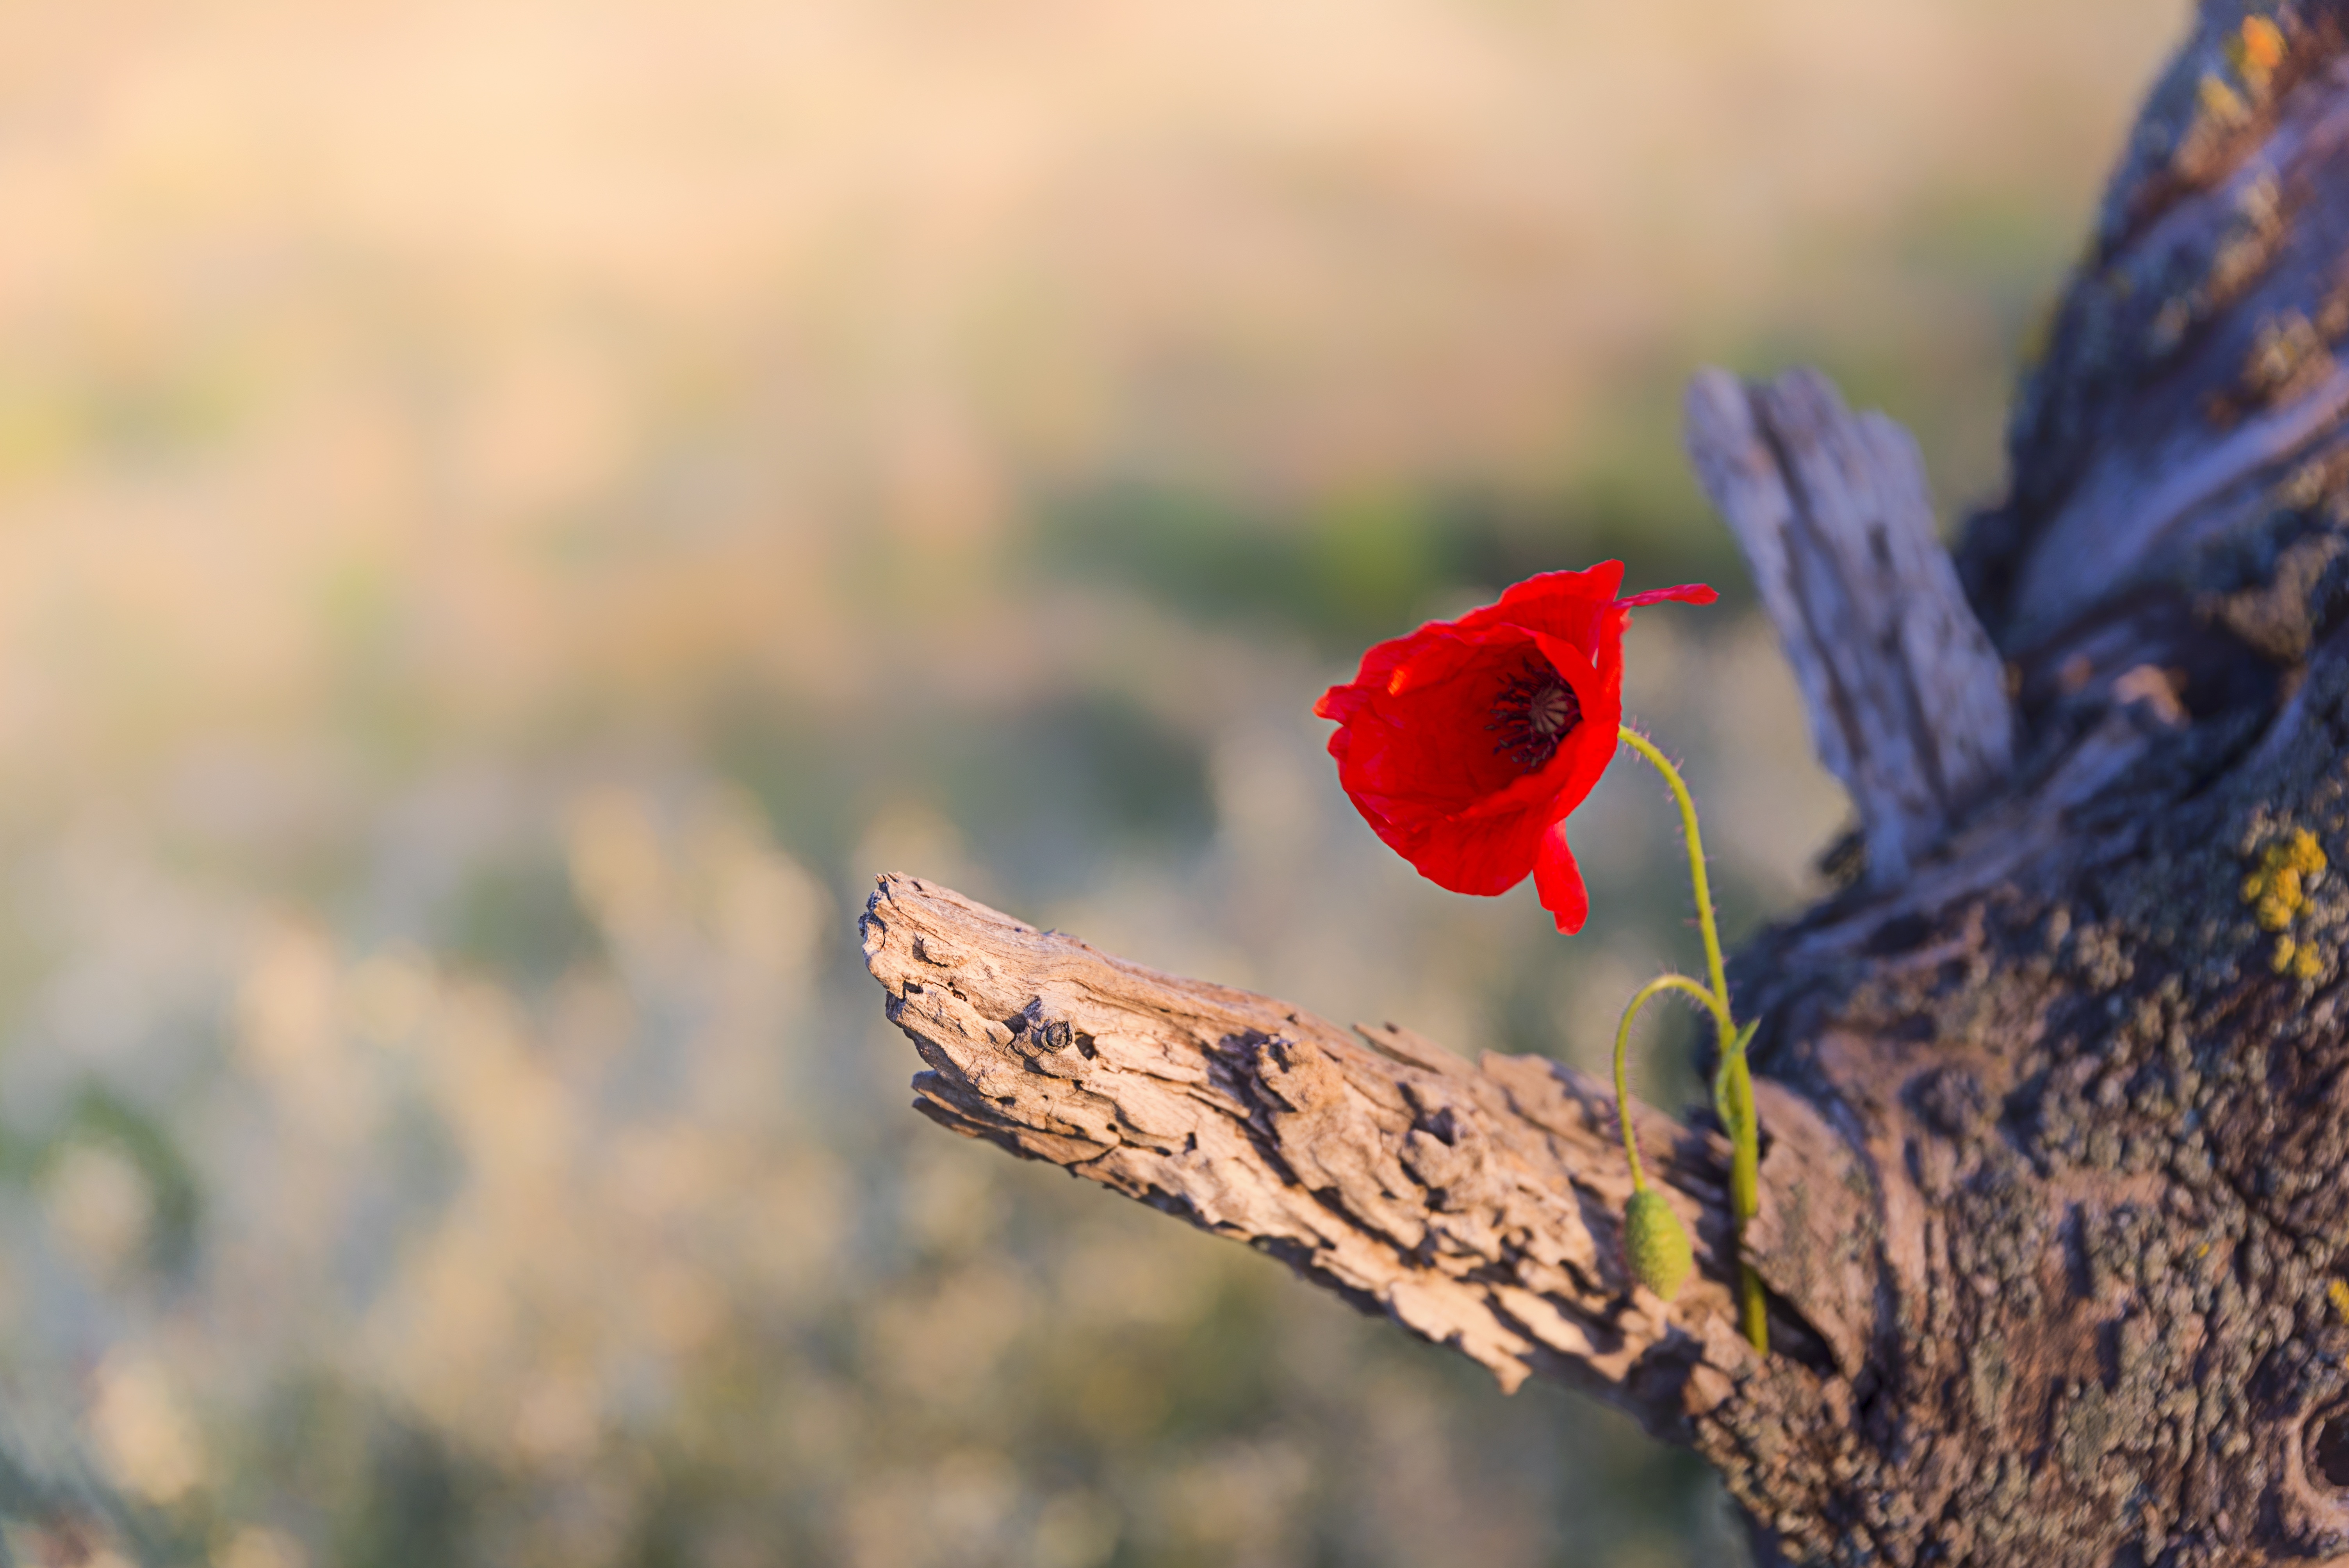
nature, blossom, bird, plant, field, photography, leaf, flower, petal, wildlife, wild, spring, red, autumn, flora, fauna, wildflower, flowers, flower field, close up, wild flowers, poppy flower, beauty, poppy, macro photography, red flowers, flowering plant, land plant, perching bird